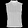
Label: T - shirt / top